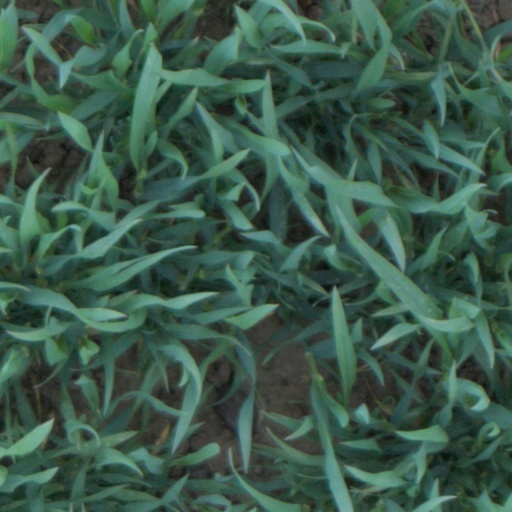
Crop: wheat